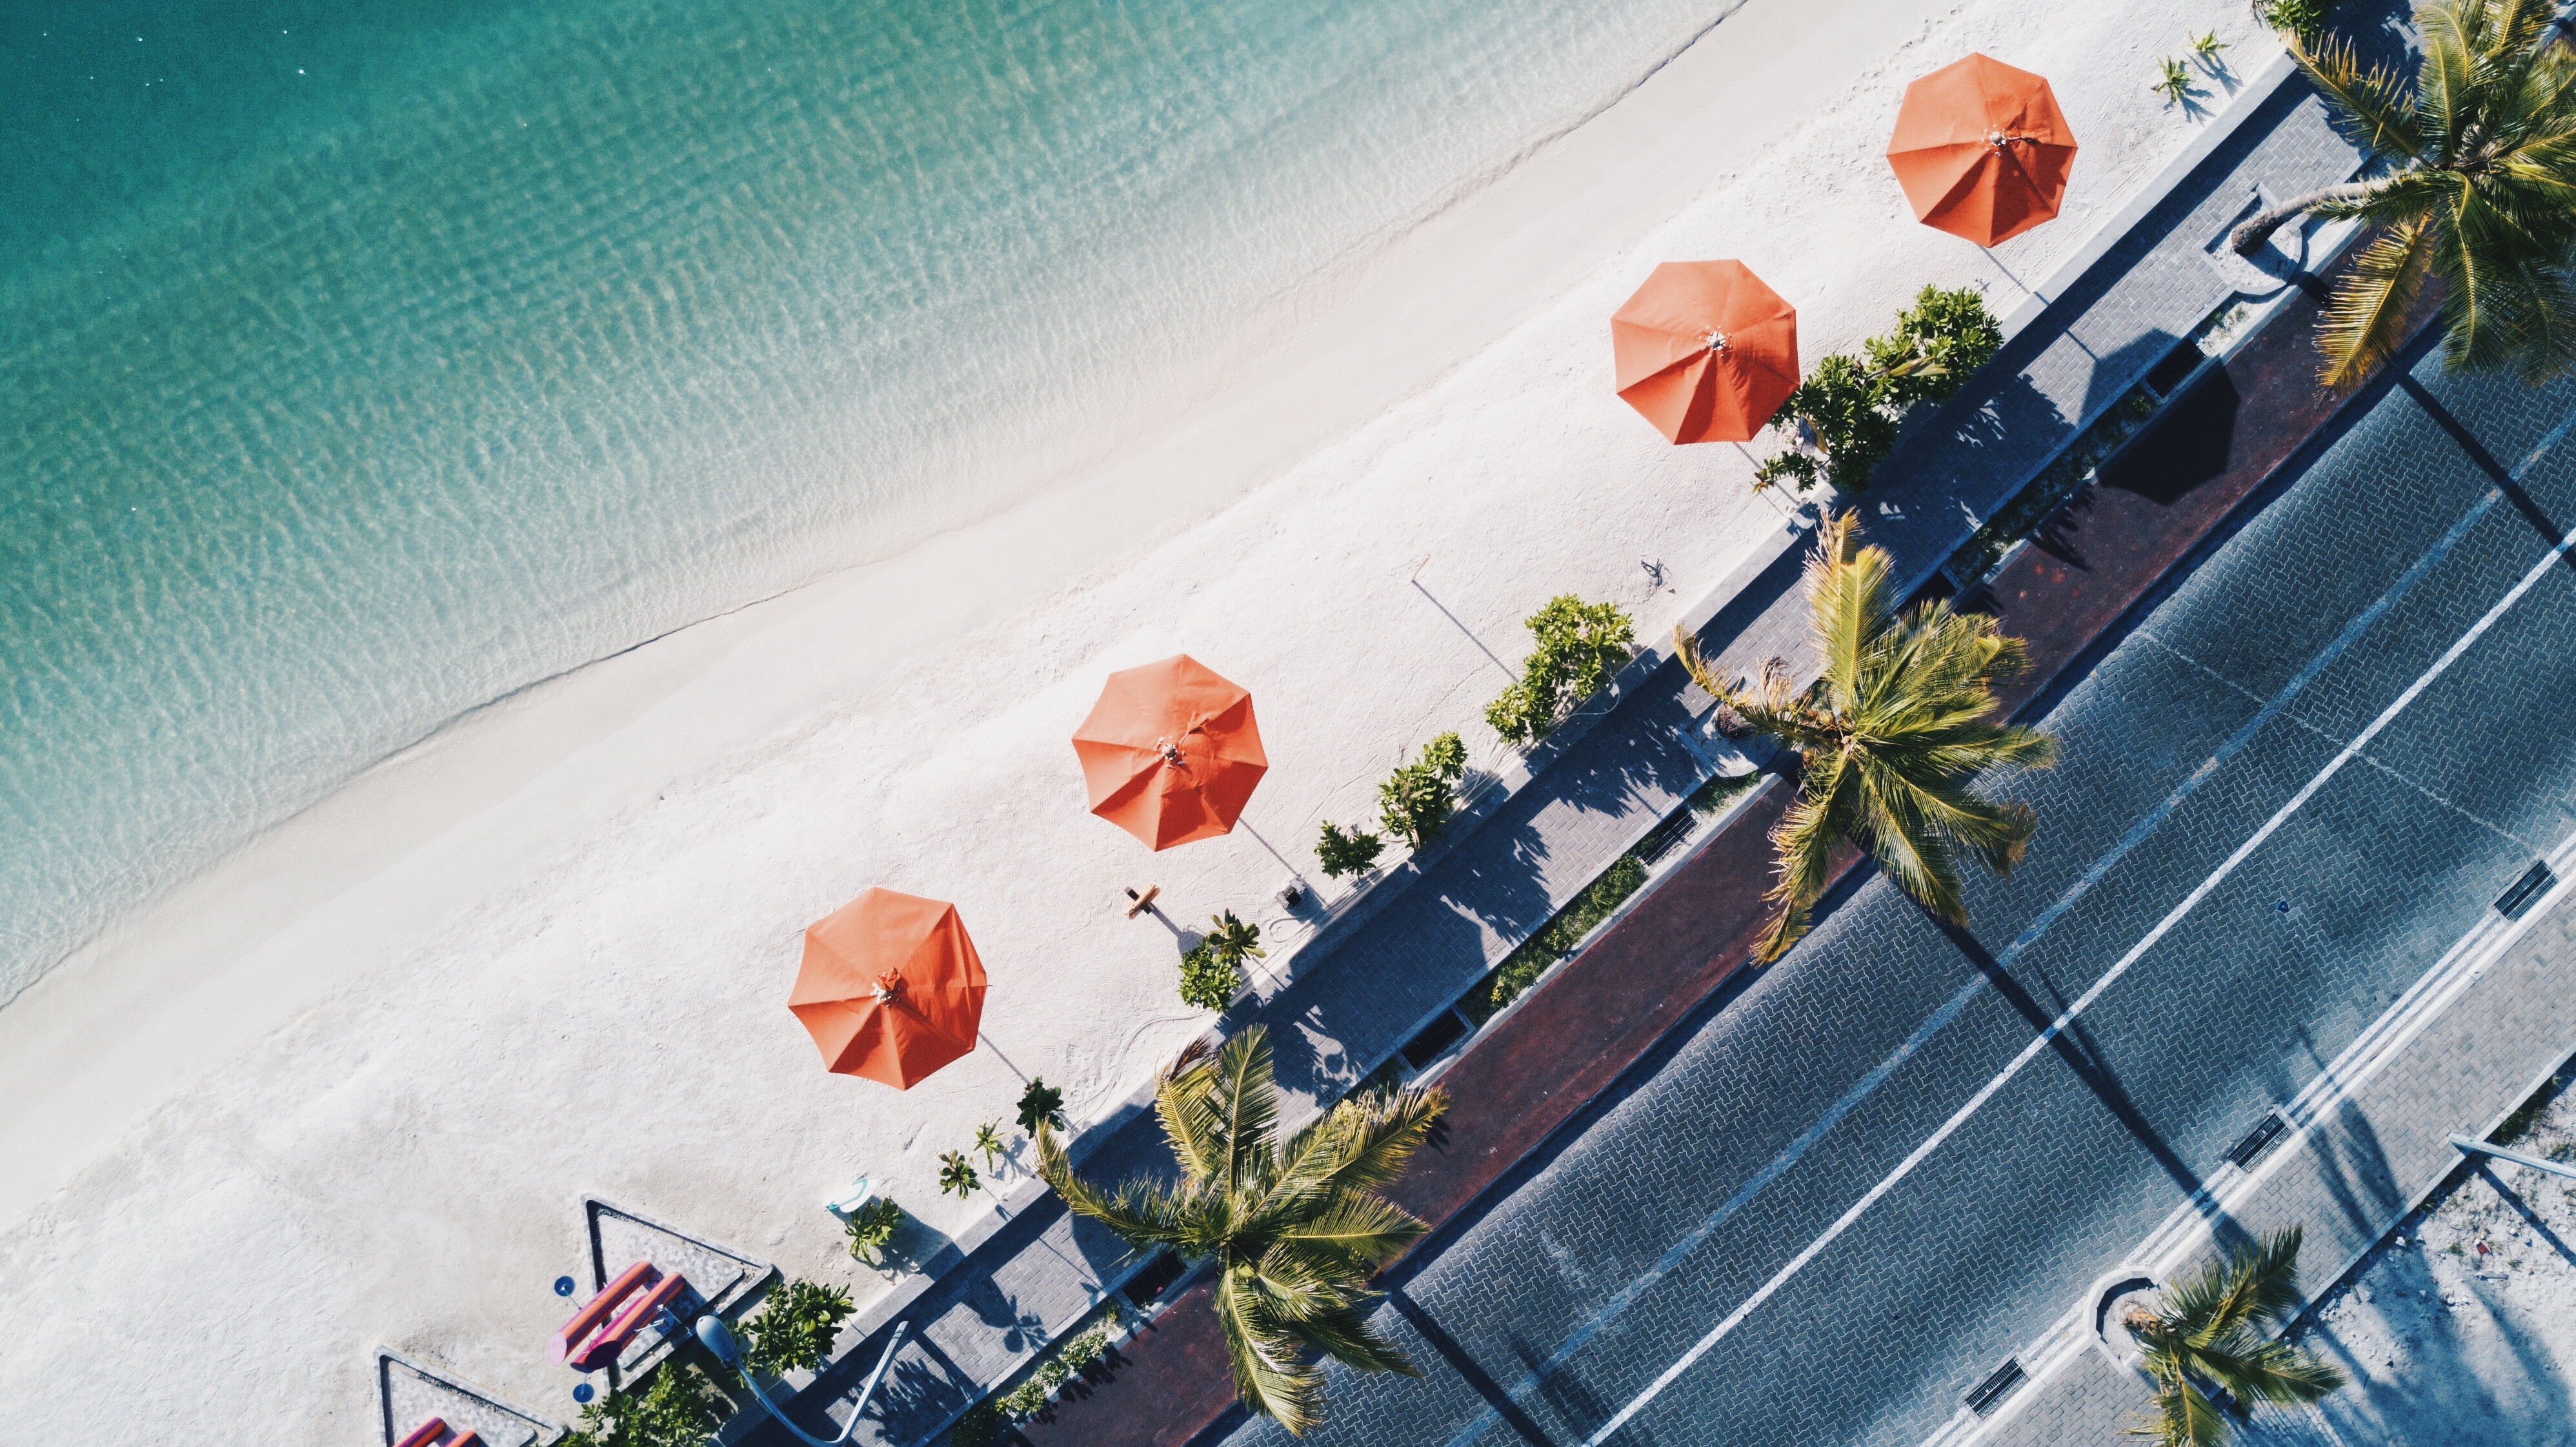
beach, sea, tree, water, ocean, sky, palm tree, summer, vacation, recreation, tourism, leisure, world, cool image, cool photo